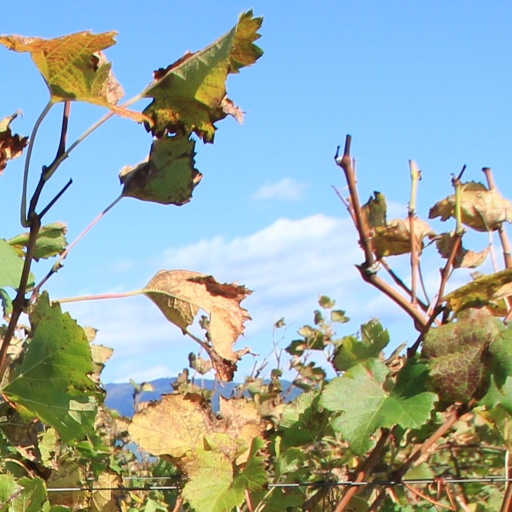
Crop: grape